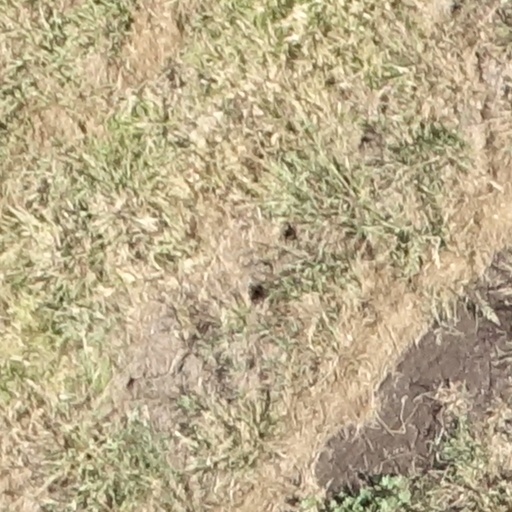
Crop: sorghum